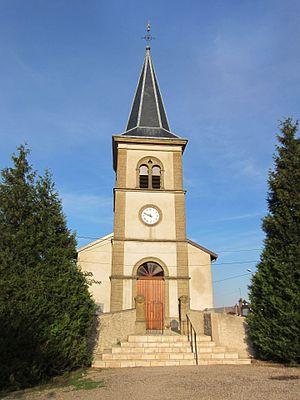
Allamont est une commune française située dans le département de Meurthe-et-Moselle en région Grand Est. Le village de Dompierre fait partie de la commune.
Dompierre est une ancienne commune française du département de Meurthe-et-Moselle, rattachée à Allamont depuis 1811.